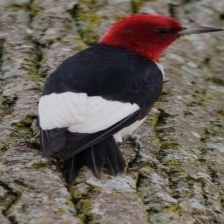
Species: RED HEADED WOODPECKER
Scientific name: MELANERPES ERYTHROCEPHALUS